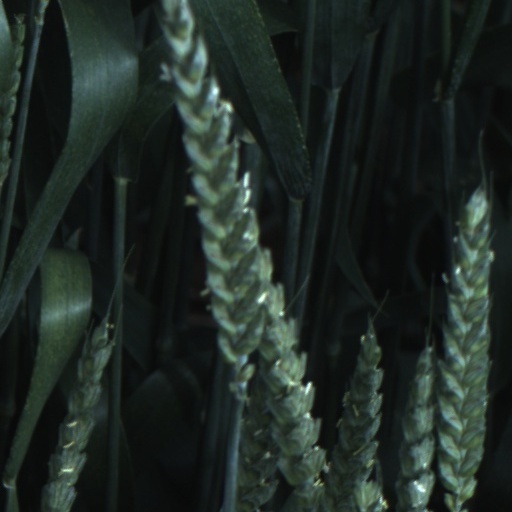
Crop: wheat